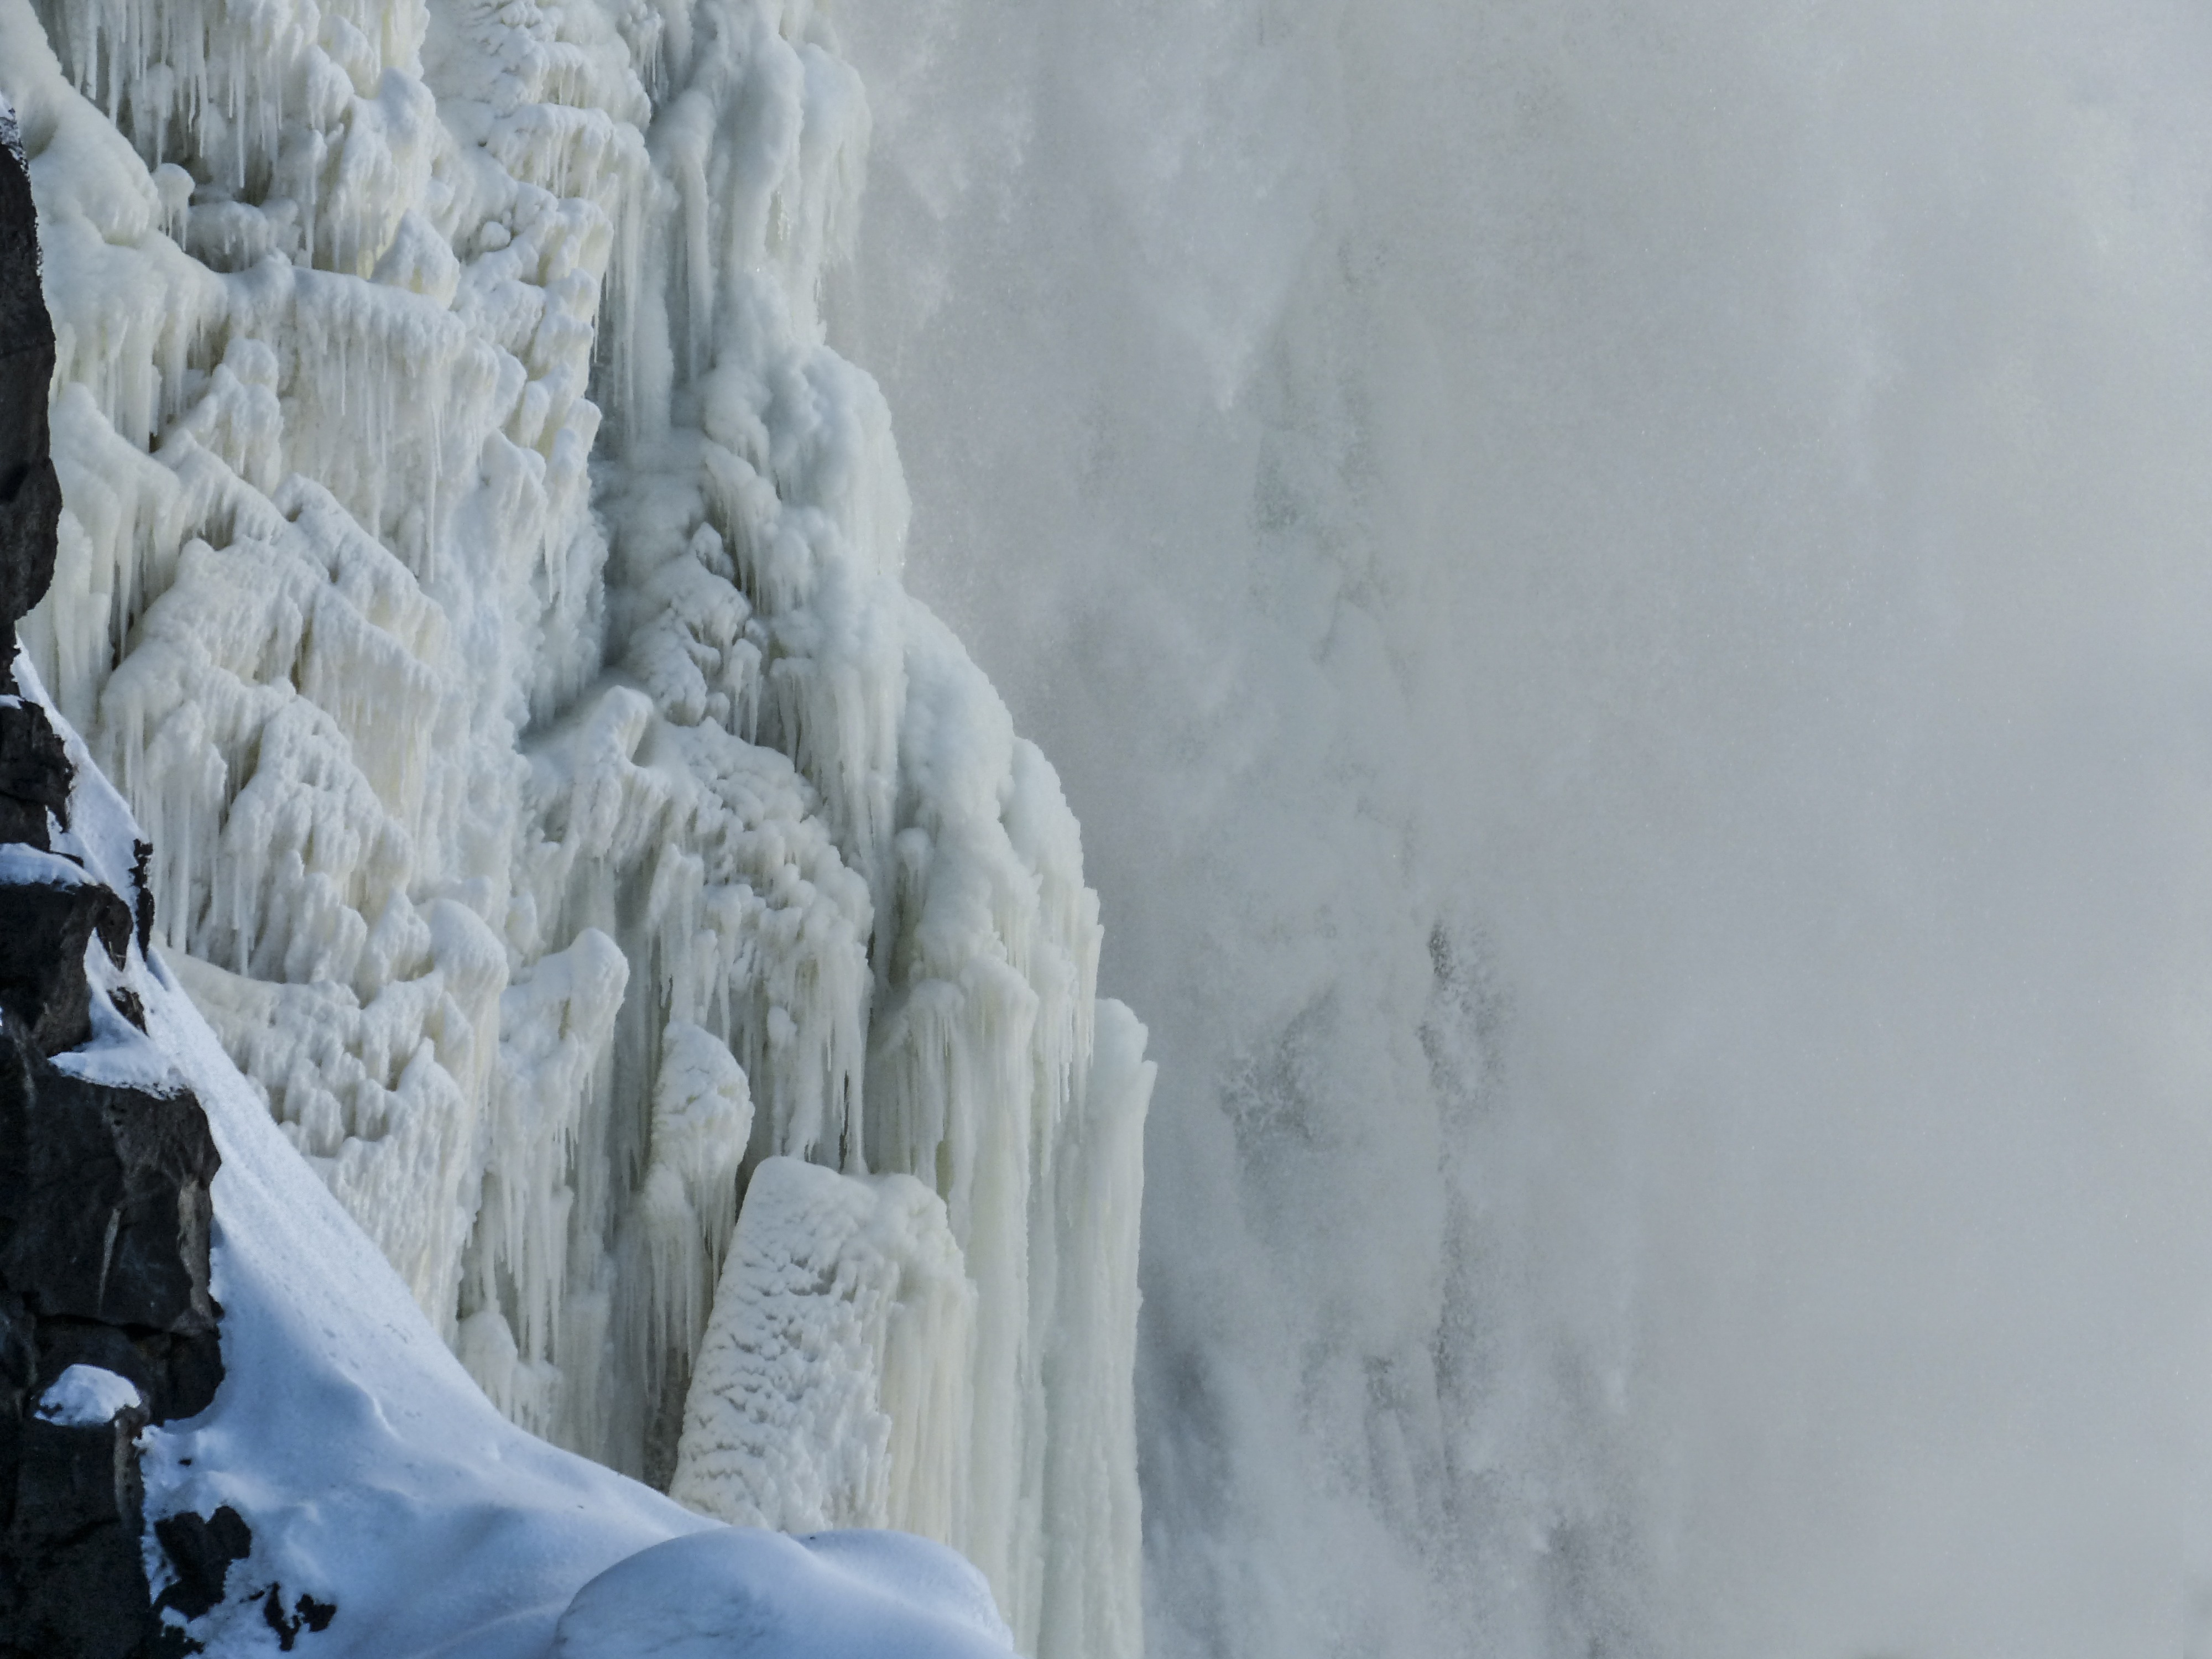
landscape, tree, water, nature, forest, waterfall, snow, winter, countryside, adventure, recreation, ice, scenery, climbing, canyon, season, water fall, sports, canada, frosted, freezing, british columbia, ice cold, outdoor recreation, ice climbing, geological phenomenon, bitter cold, canim falls